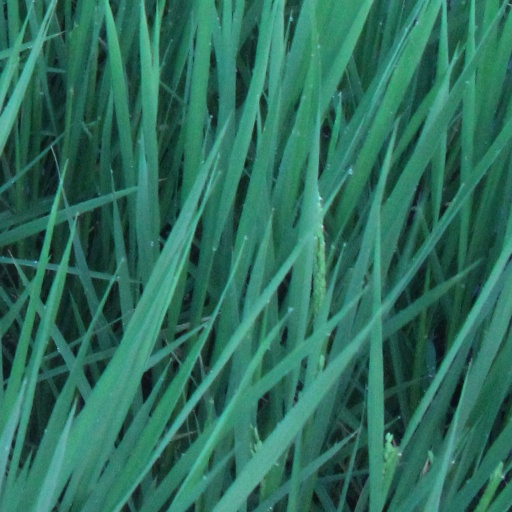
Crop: rice